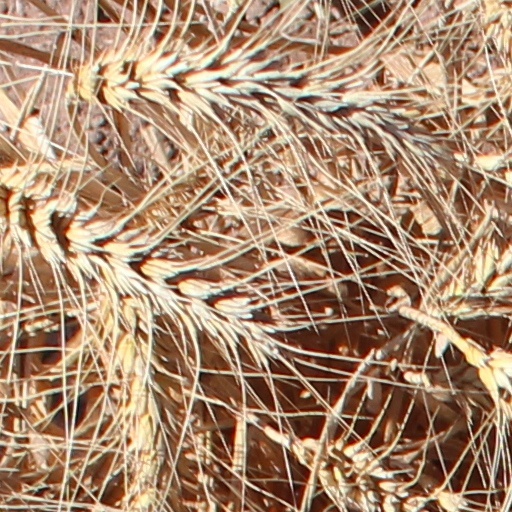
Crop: wheat